The Spirit of St. Louis (film)

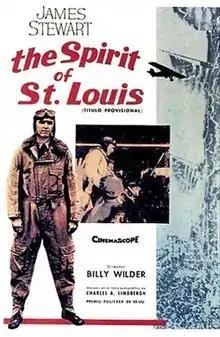
Theatrical release poster

The Spirit of St. Louis is a 1957 American aviation biography film directed by Billy Wilder and starring James Stewart as Charles Lindbergh. The screenplay was adapted by Charles Lederer, Wendell Mayes and Wilder from Lindbergh's 1953 autobiographical account of his historic flight, which won the Pulitzer Prize in 1954.